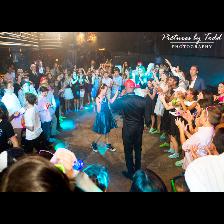
Label: Human